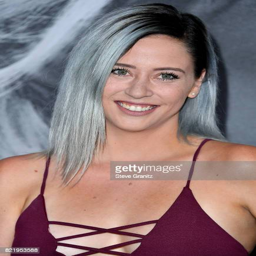
person arrives at the premiere